Itatín

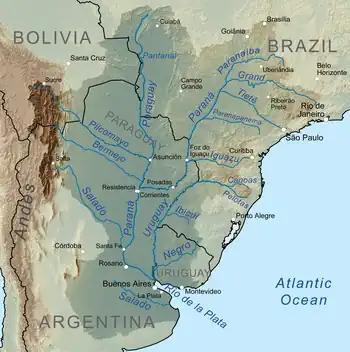
Itatín is in Brazil, east of the Paraguay River and south of the Pantanal.

Itatín was a 17th century region, corresponding to the western half of the 21st century Brazilian state of Mato Grosso do Sul. The indigenous people ("Indians" or "Indios") inhabiting the region gave their name to Itatín. The Itatínes were related to the Guaraní who lived to their south in Paraguay. In 1631, the Jesuit Order of the Roman Catholic church began founding missions in Itatín but the missions failed in 1648 because of slave raids by the Bandeirantes of Brazil and revolts against the Jesuits. Considered part of colonial Paraguay, Itatín was ceded to Brazil in 1750 by the Treaty of Madrid. The name has fallen out of use.